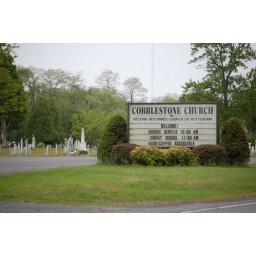
sign for the church - cemetary in background